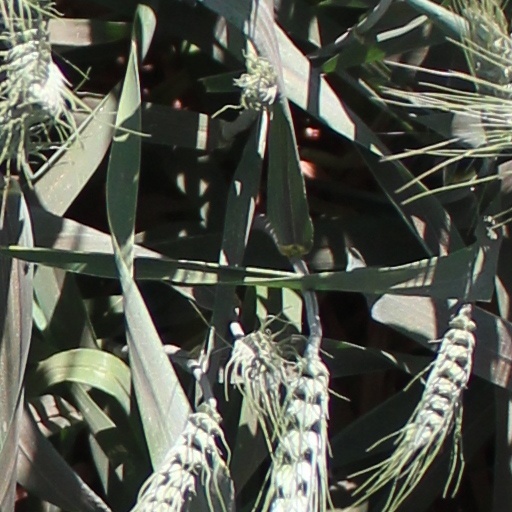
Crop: wheat